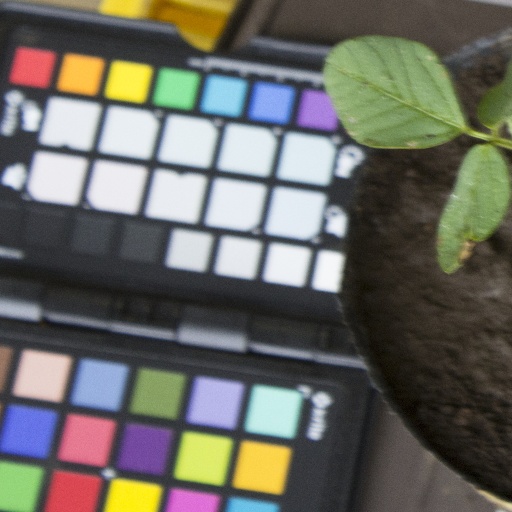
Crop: soybean